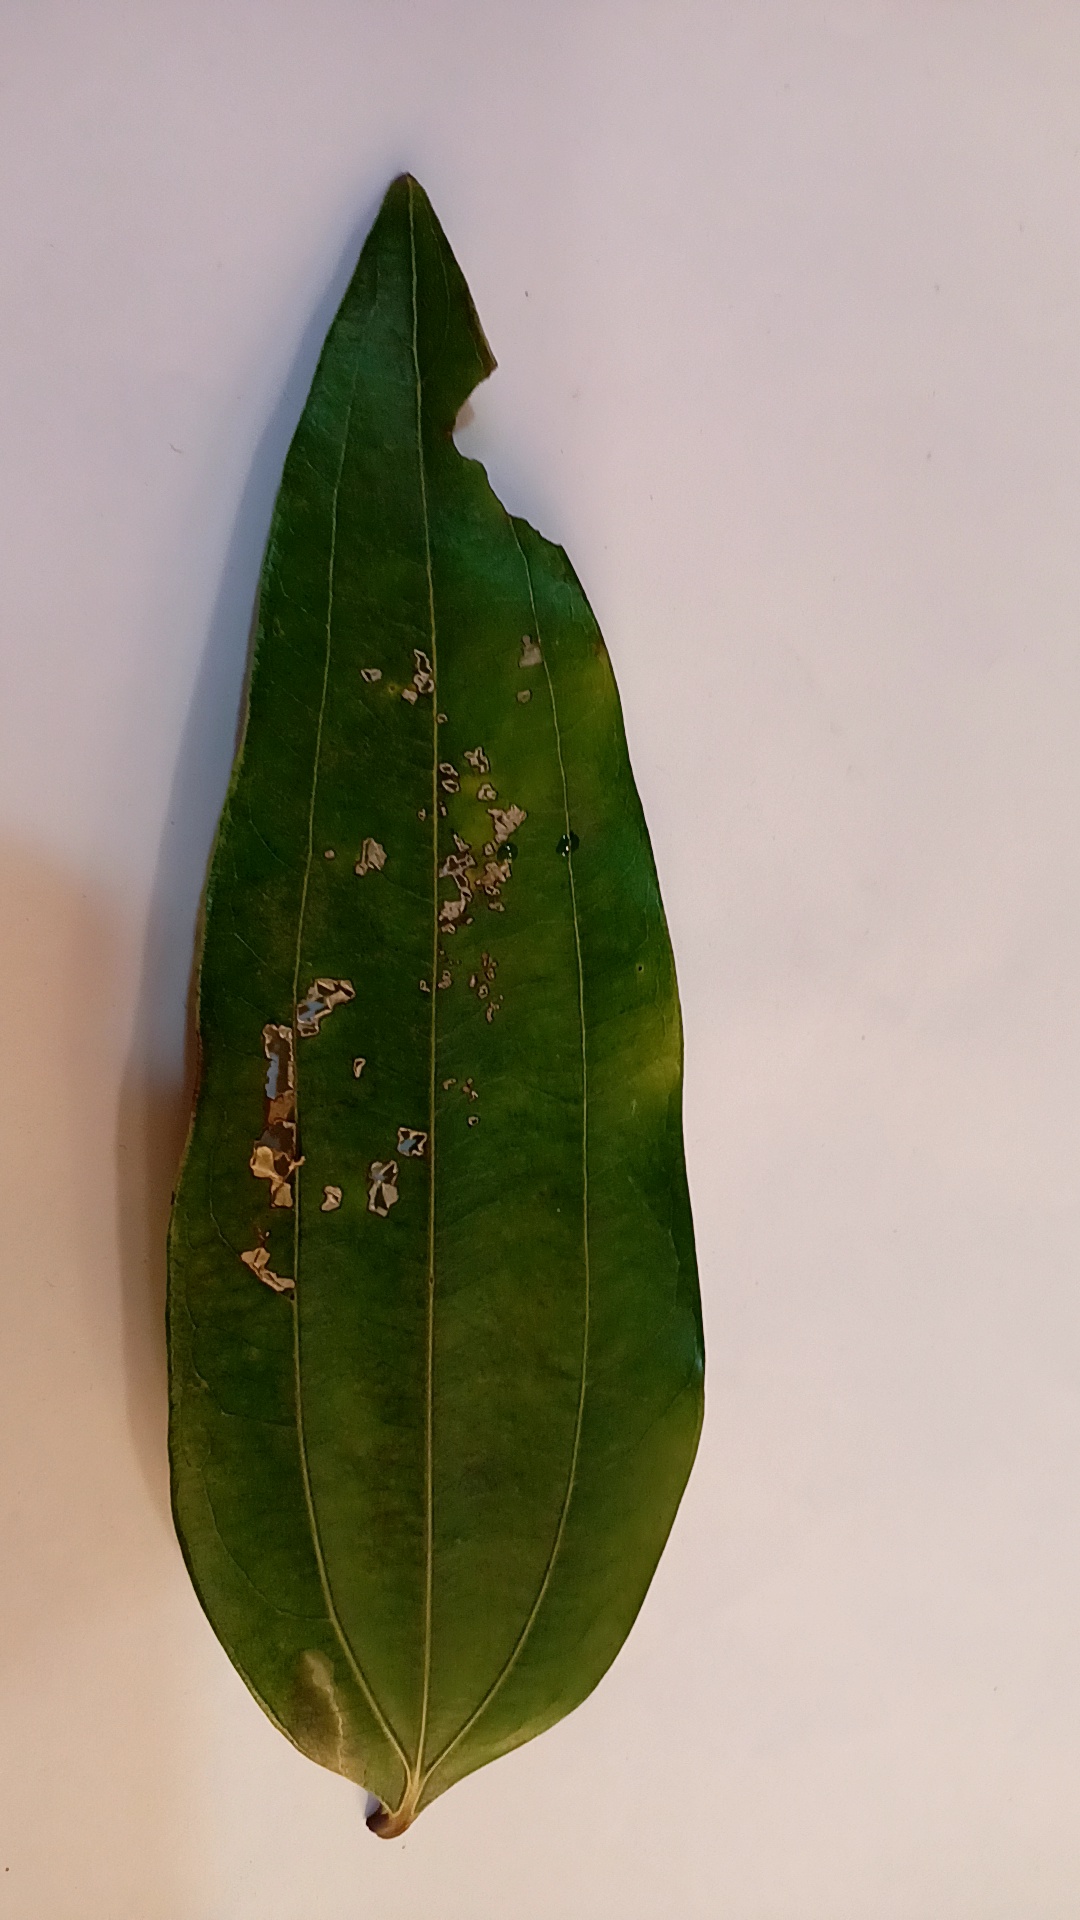
Label: Disease